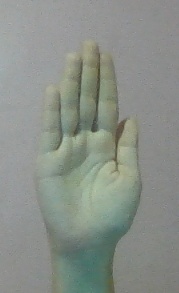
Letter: seen